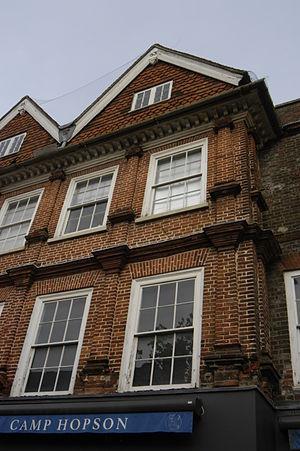
Newbury est la principale ville à l'ouest du comté du Berkshire en Angleterre. Elle est située sur les rives de la rivière Kennet et le canal Kennet et Avon. Son centre ville possède de nombreux bâtiments du XVIIᵉ siècle. Newbury est particulièrement connue pour ses courses de chevaux et son ancienne base aérienne.